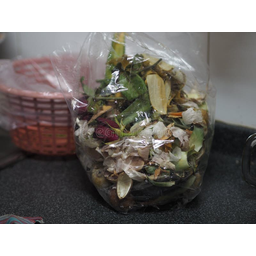
Label: generalcompost